Mars Geyser Hopper

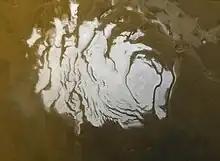
Mars south polar ice cap (note: ice in this case can also imply carbon dioxide ice as opposed to water ice)

The Discovery program was started in the 1990s following discussions at NASA for a new program, and has achieved such missions as "Genesis", "Deep Impact" and "Kepler" among others; this is the program this mission was designed for selection in, at least initially.